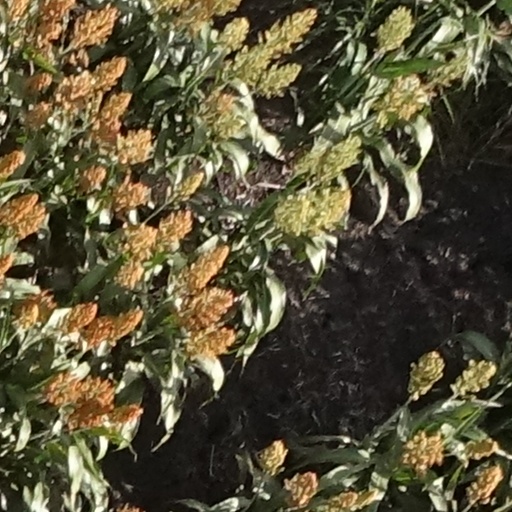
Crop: sorghum